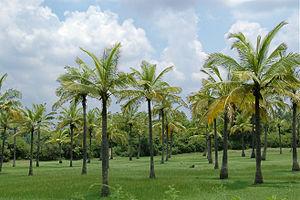
Le Cocotier est une espèce de palmiers de la famille des Arecaceae, décrite par Carl Linné. Le cocotier n'est donc pas un arbre mais une plante monocotylédone. Son fruit est la noix de coco, gros fruit ovale, dur et vert qui pèse jusqu'à 1,5 kg et apparaît sur une spathe entre les longues feuilles pennées. Sa graine a une enveloppe brune, fibreuse ; sa chair blanche fraîche ou séchée est comestible, ainsi que l'eau de coco et l'embryon.
Une cocoteraie est une parcelle agricole destinée à la culture du cocotier ; c'est un genre de palmeraie. Elles se rencontrent dans la zone tropicale en raison de la distribution climatique de la plante et principalement en Amérique centrale, dans les Caraïbes, dans le sous-continent indien et en Insulinde.